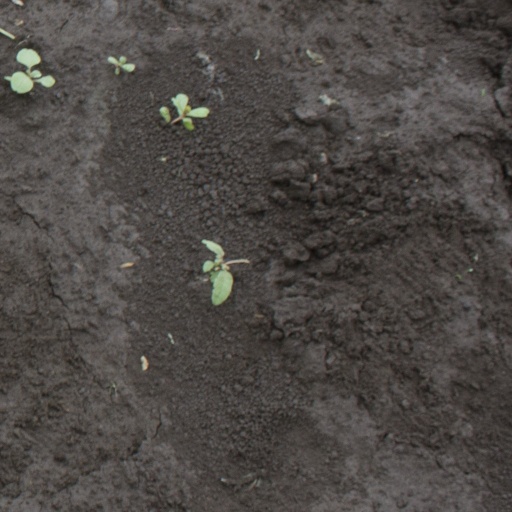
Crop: soybean